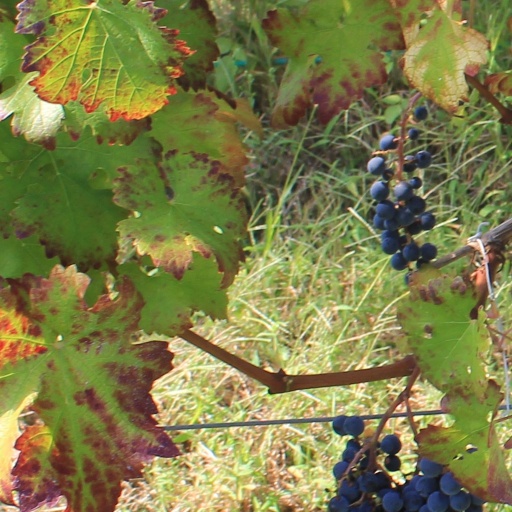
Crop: grape